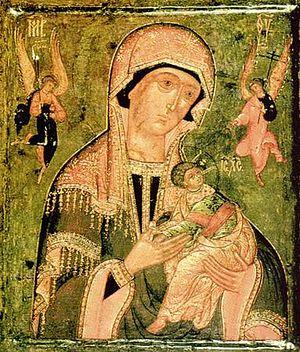
Notre-Dame du Perpétuel Secours est une icône « miraculeuse » datant du XIVᵉ siècle, de type byzantin, dite en russe « Strastnaïa ». D'origine crétoise d'après la légende, son type iconographique fut attribué à Andréas Ritzos vers 1492.